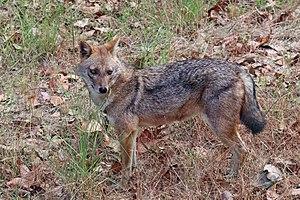
Le Chacal doré est une espèce de canidés qui se rencontre dans le nord et l'est de l'Afrique, le sud-est de l'Europe, au Moyen-Orient et jusque dans le sud de l'Asie. Son aire de répartition s'étend aujourd'hui rapidement en Europe occidentale à la faveur du réchauffement climatique.